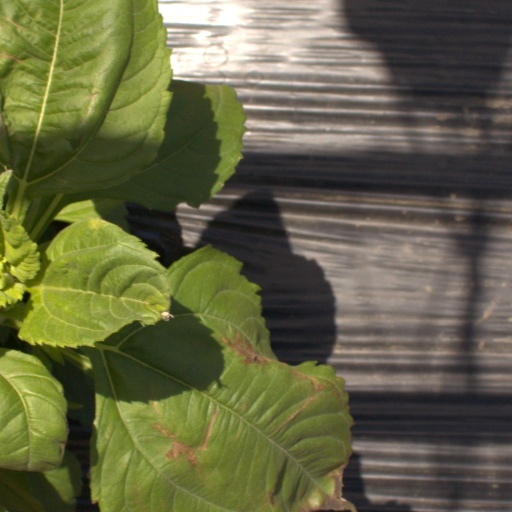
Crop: Jerusalem artichoke